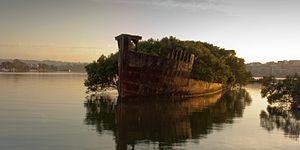
Les restes du SS Ayrfield à Homebush Bay en Sydney, Australie